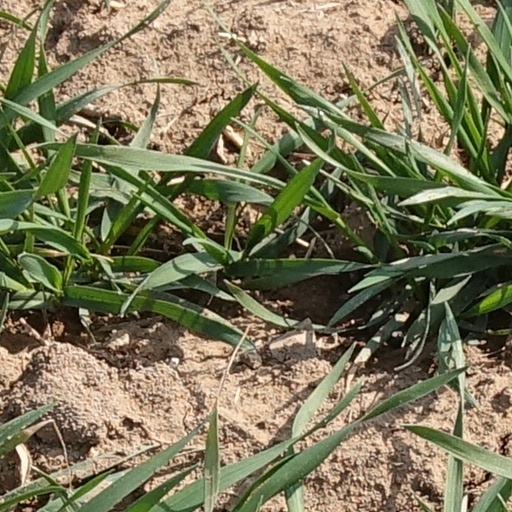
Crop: wheat